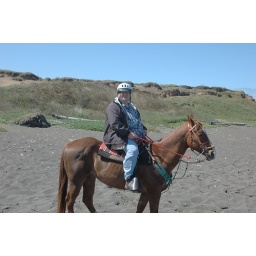
You would think the horse would make me look a little smaller! On the beach in Northern California.